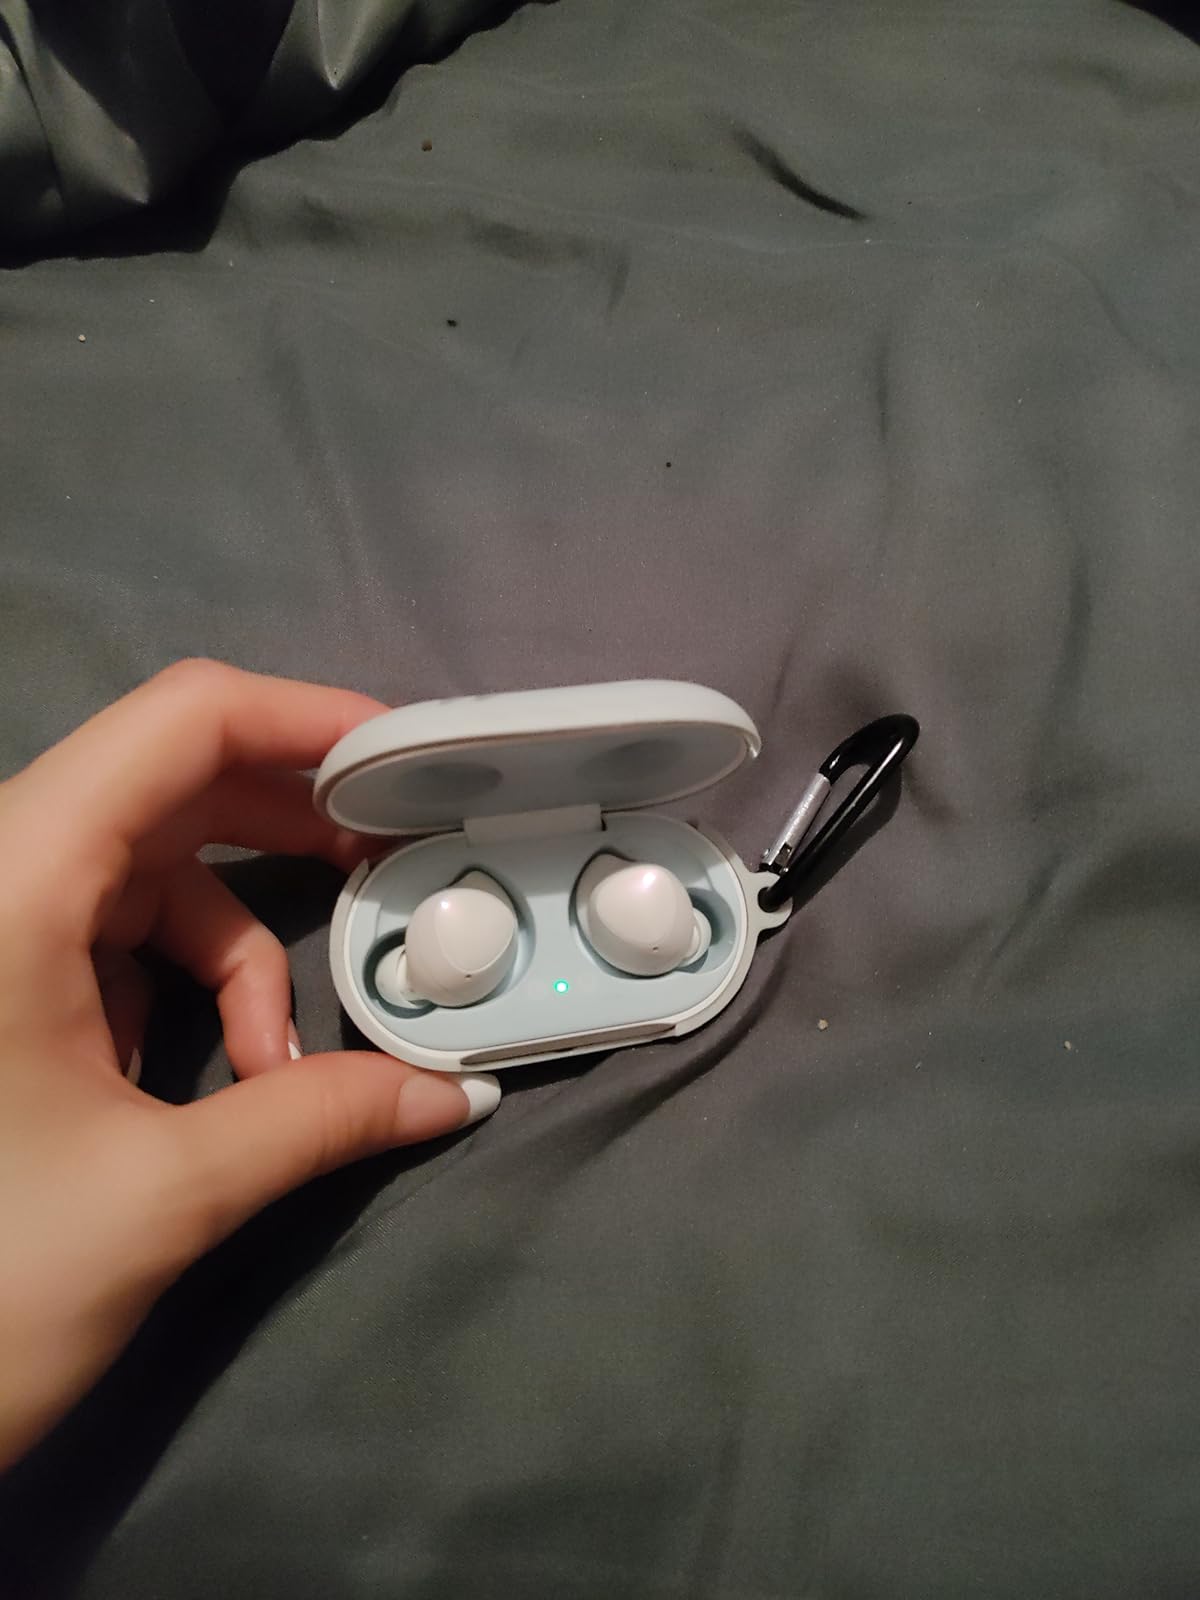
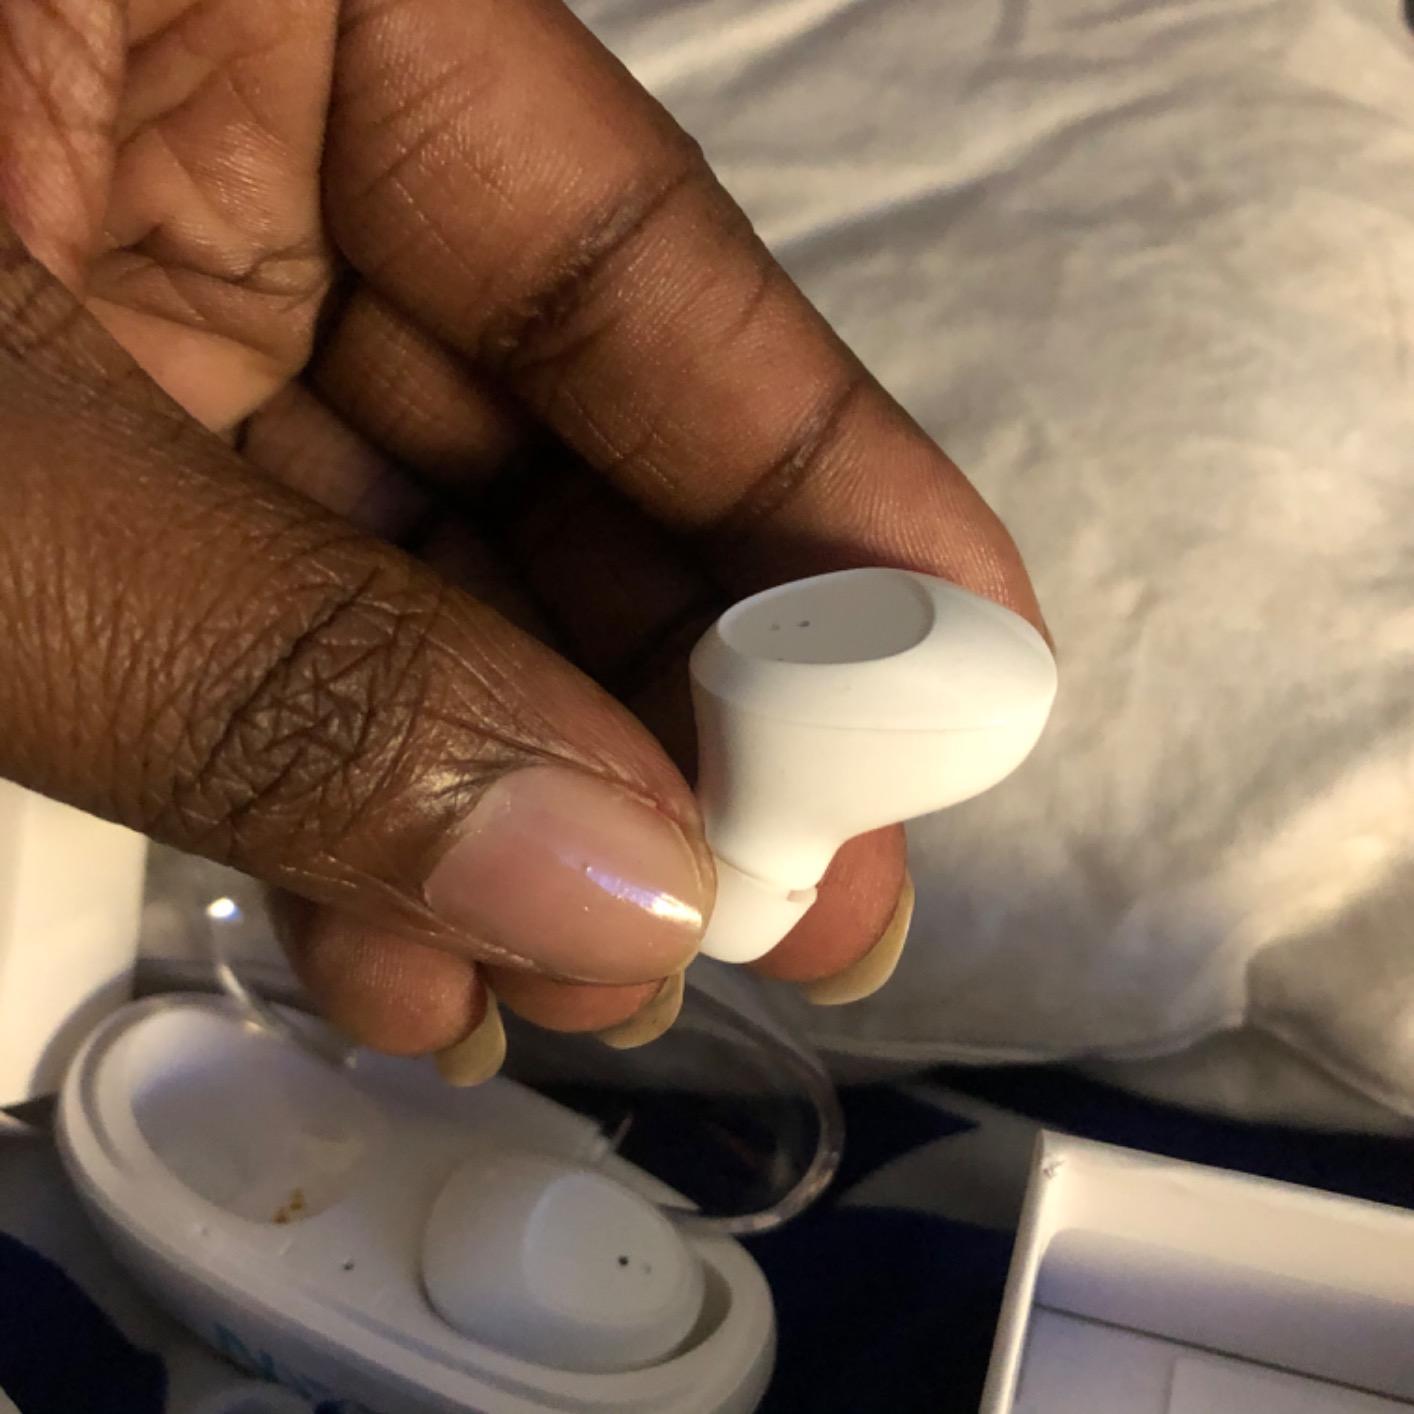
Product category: earbuds
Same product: no